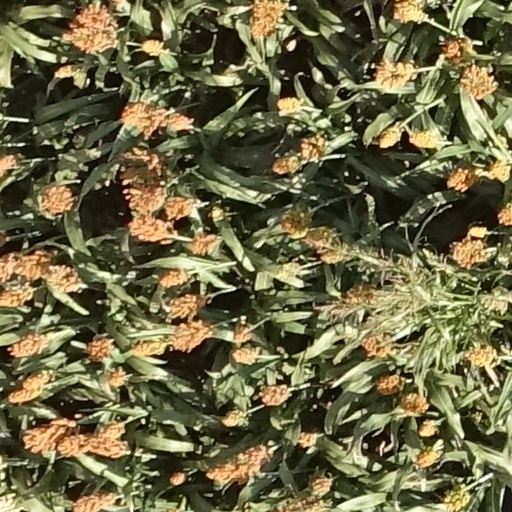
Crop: sorghum